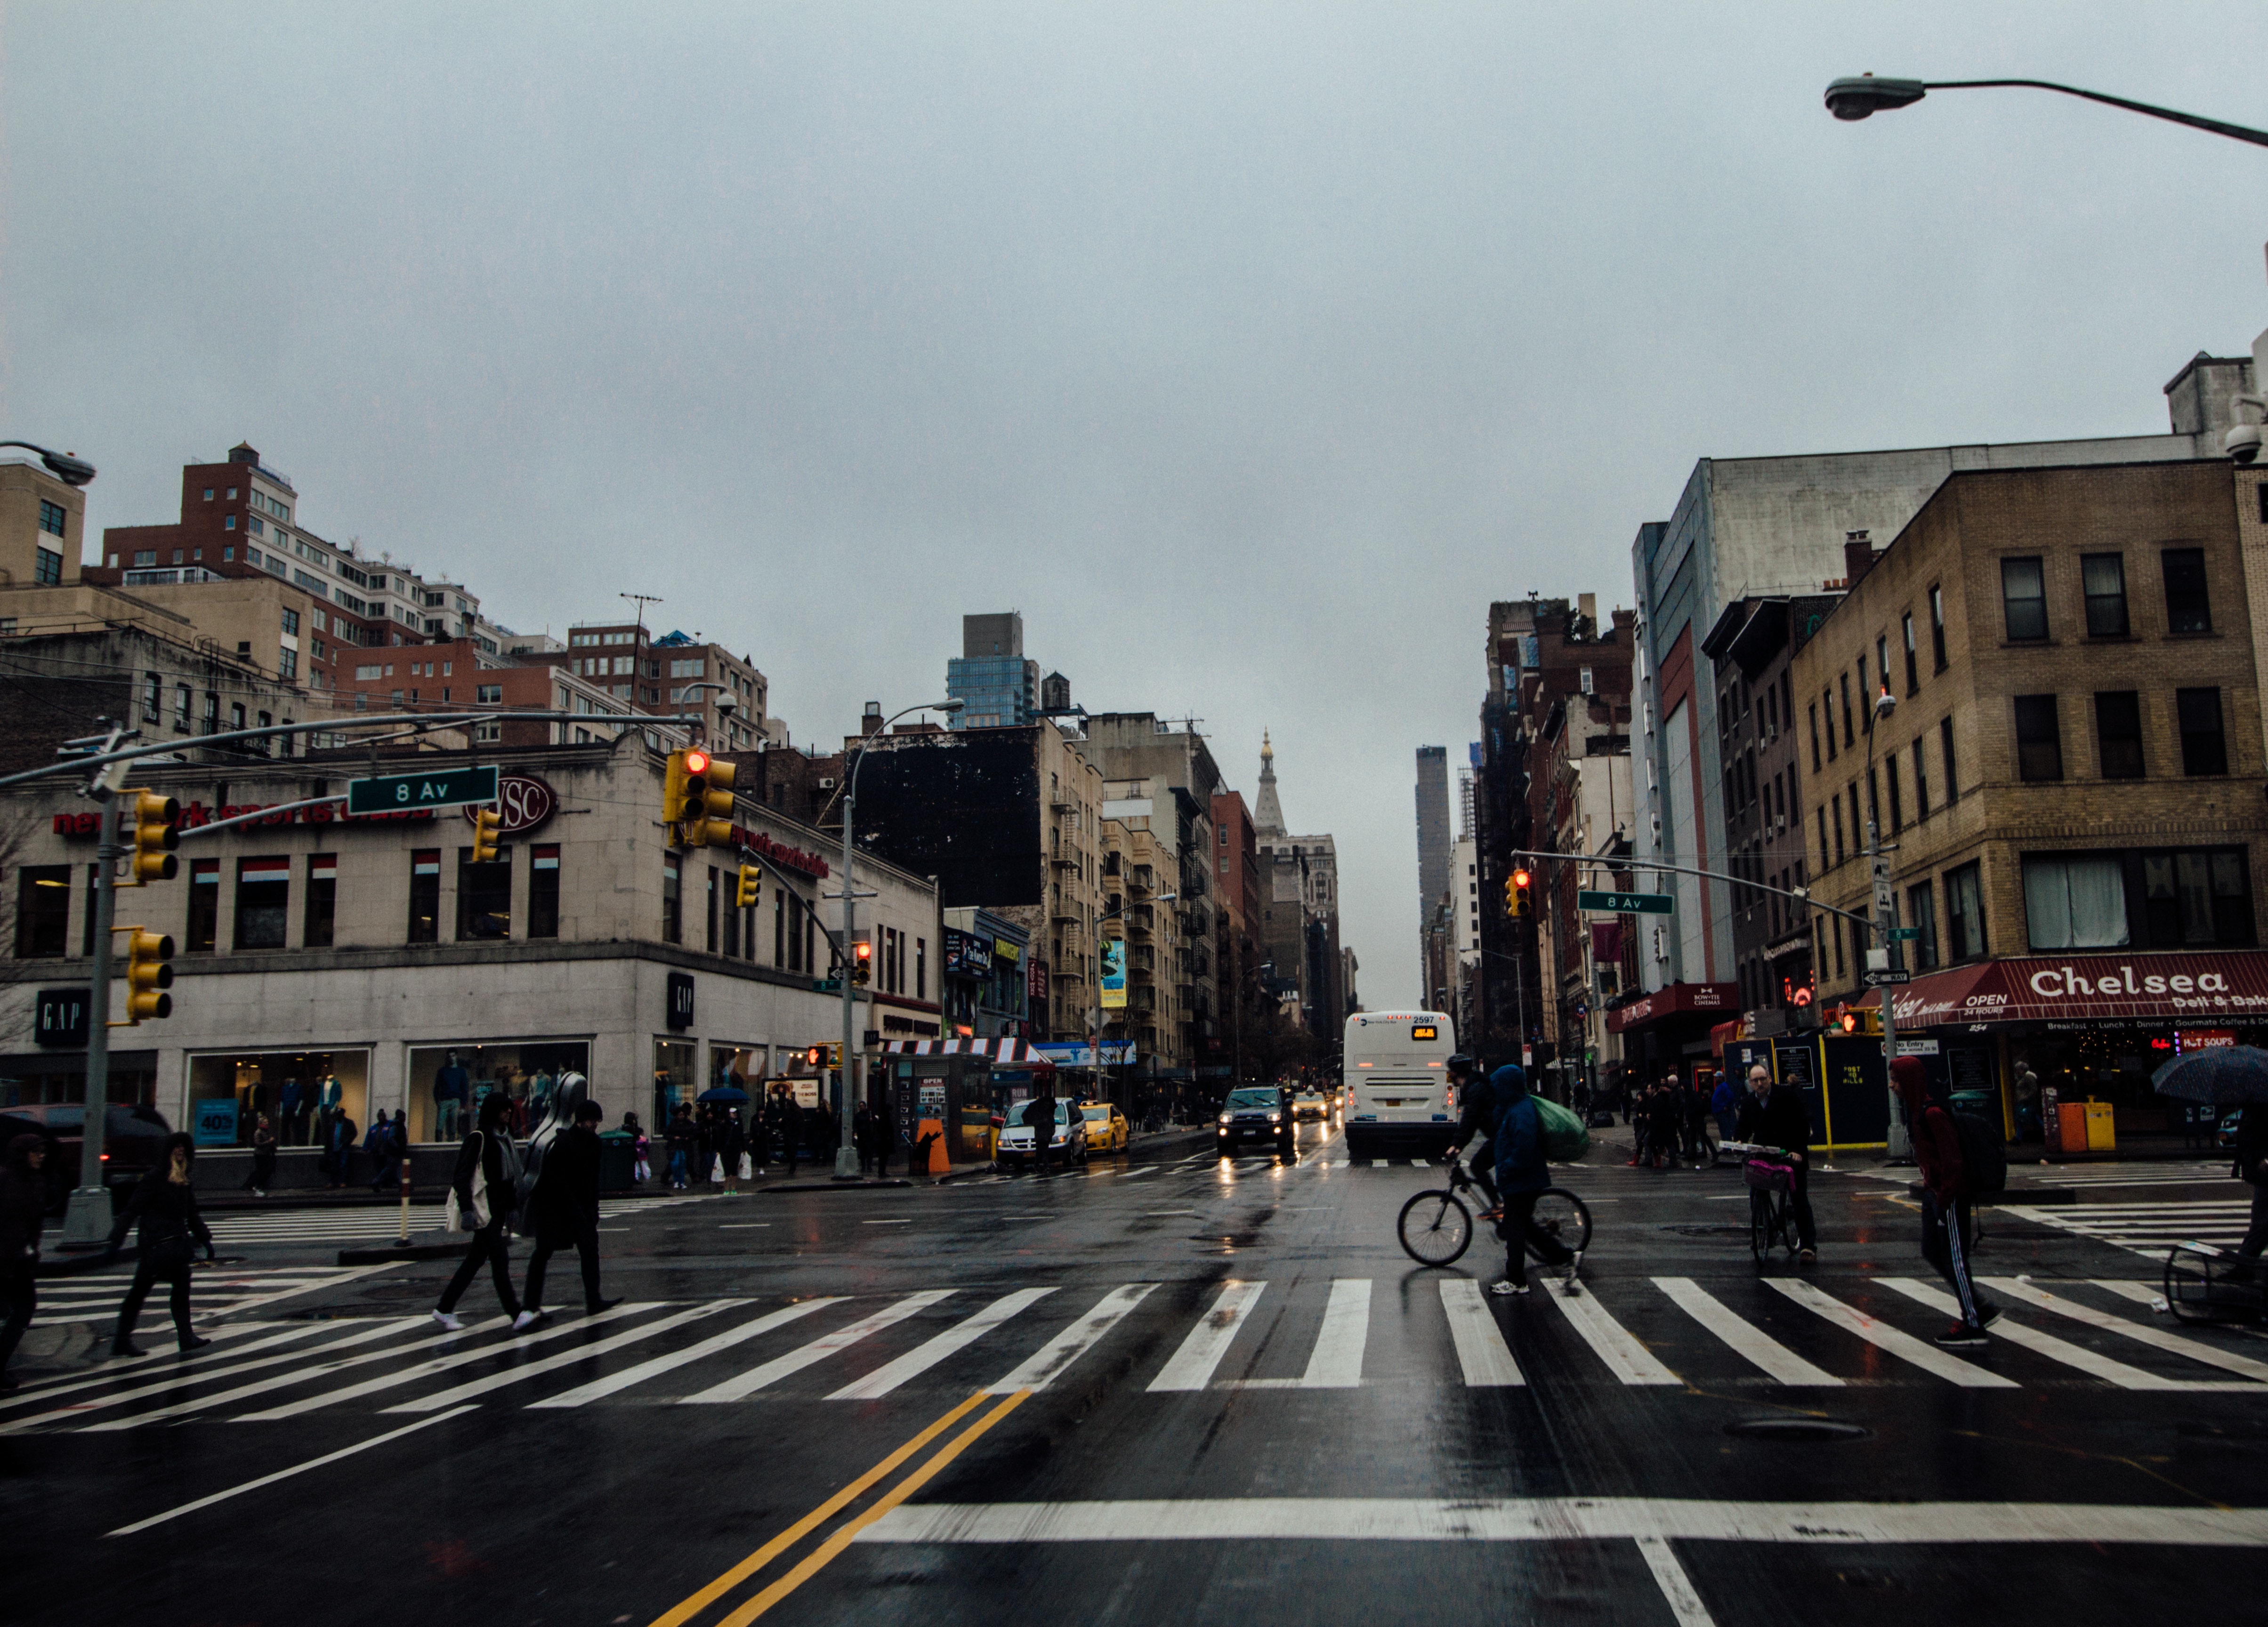
pedestrian, road, traffic, street, town, city, cityscape, downtown, transport, evening, vehicle, lane, public transport, infrastructure, urban area, residential area, human settlement, metropolitan area